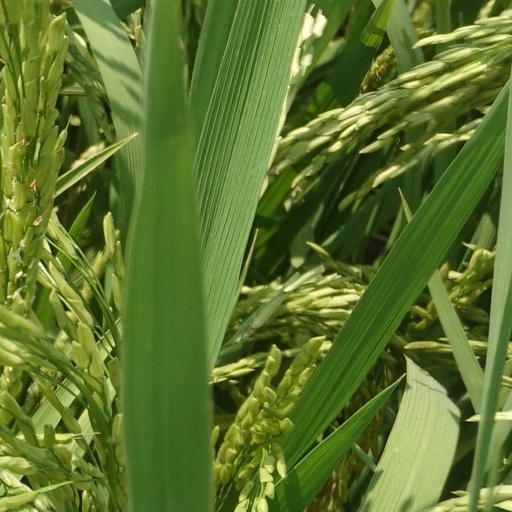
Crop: rice